Ecstatic dance

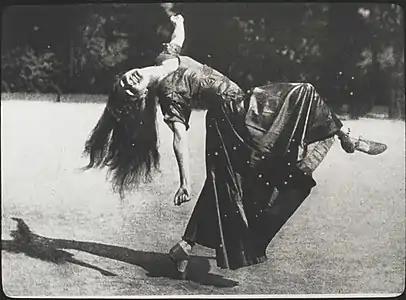
Grete Wiesenthal's ecstatic Danube waltzes, 1908, photographed by Arnold Genthe

Early in the 20th century, the Austrian dancer Grete Wiesenthal turned the formal Viennese Waltz into an ecstatically danced performance with "swirling, euphoric movement and suspended arches of the body", the dancers "with unbound hair and swinging dresses".